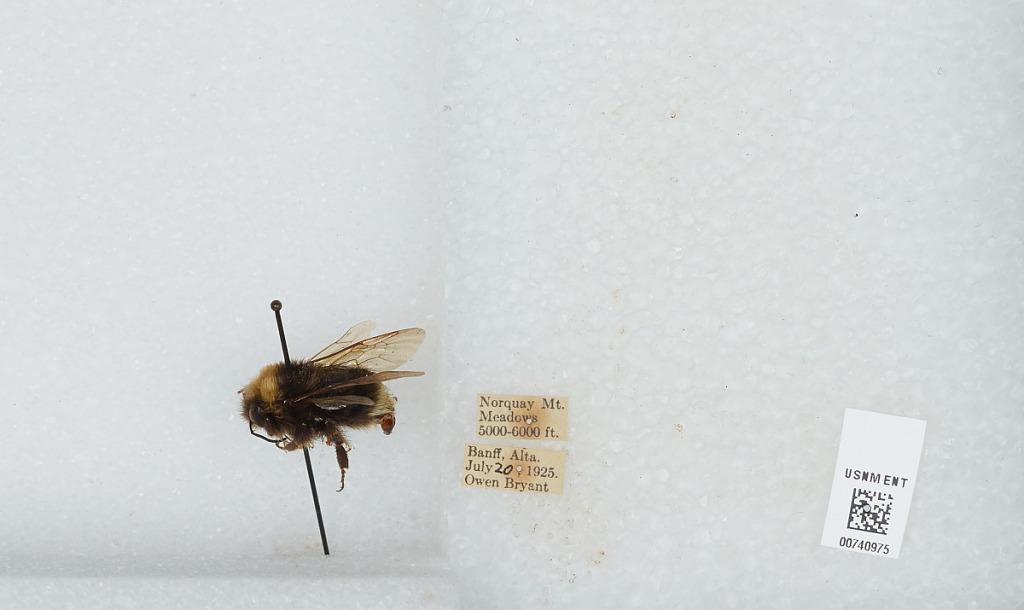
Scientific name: Bombus (Bombus) occidentalis Greene
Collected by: O. Bryant
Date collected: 1925-7-20
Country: Canada
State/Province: Alberta
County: Alberta's Rockies Region
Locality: Norquay Mountain Meadows in Banff National Park
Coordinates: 51.2, -115.595